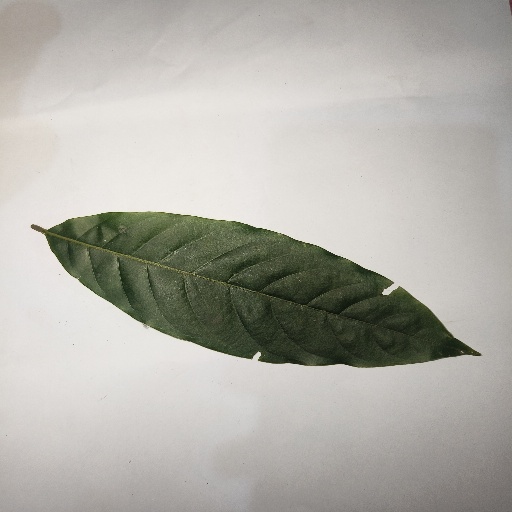
Species: HariTaki
Leaf condition: Shot Hole